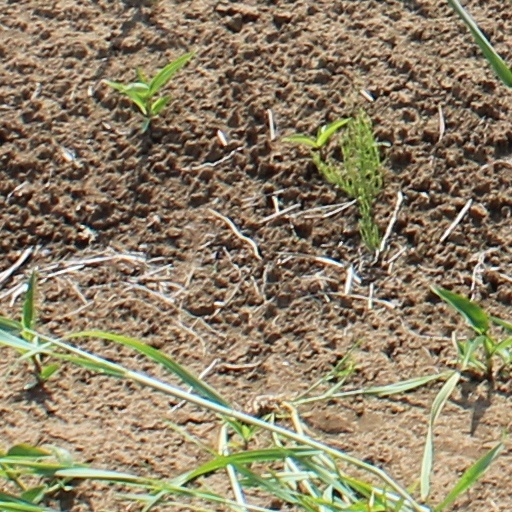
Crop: wheat